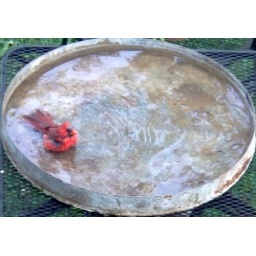
male cardinal bird in our large bird bath Sunday morning about 8 AM